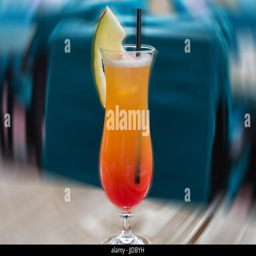
focus on colorful cocktail on the table of a bar in the restaurant .